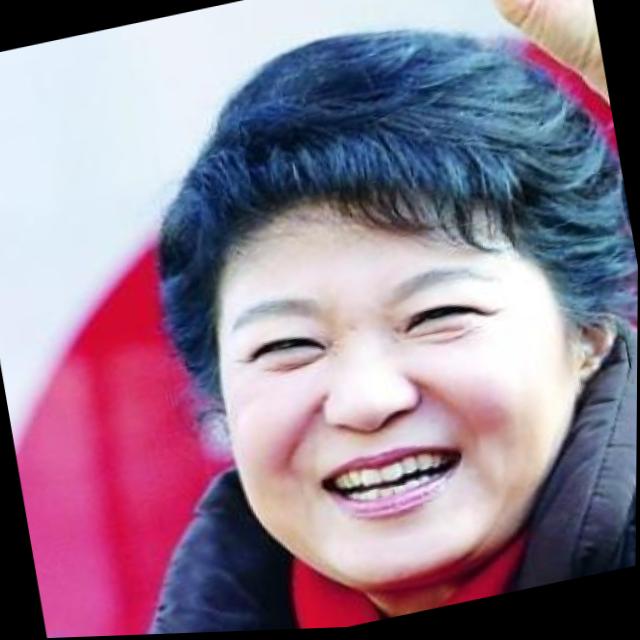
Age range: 45-64